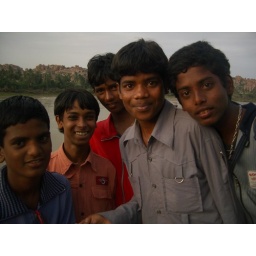
boys by the river